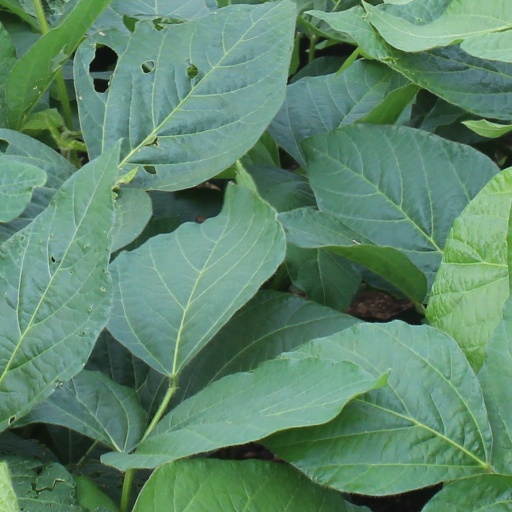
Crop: soybean